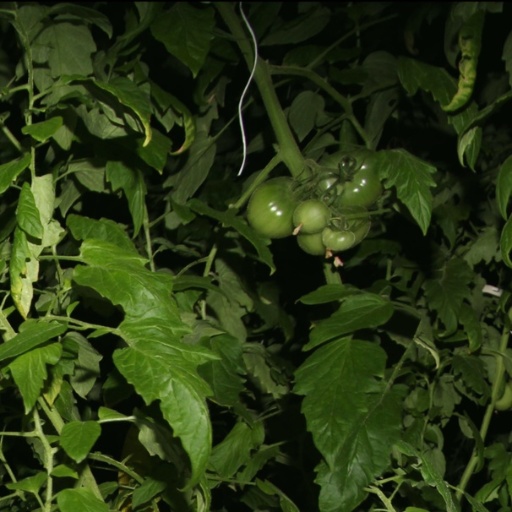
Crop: tomato